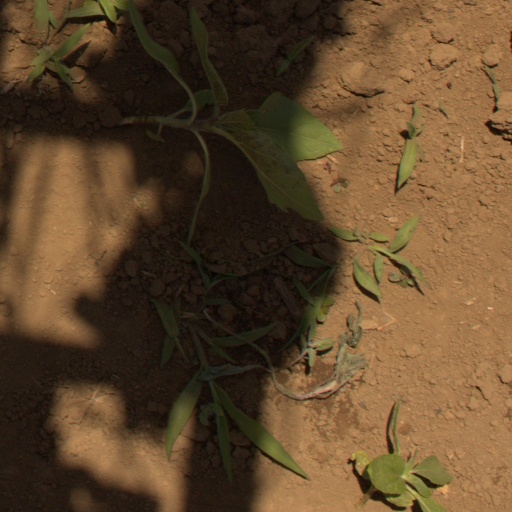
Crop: Jerusalem artichoke